Iman Maghsoudi

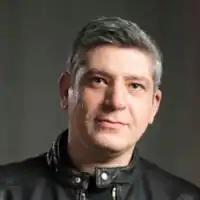

Iman Maghsoudi (born July 8, 1980) is an Iranian-American industrial designer known for his work in car design, luxury products, and futuristic design concepts.